Man of the World (TV series)

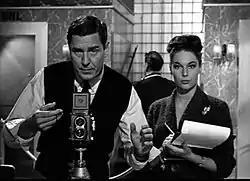
Craig Stevens and Tracy Reed

The series' theme music was by Henry Mancini, with incidental music under the control of Ivor Slaney using many musical cues of Edwin Astley.